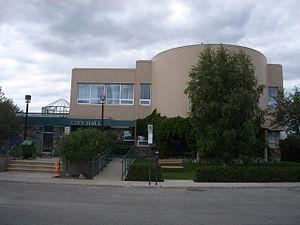
la mairie de Whitehorse (territoire du Yukon - Canada)
Whitehorse est une municipalité canadienne avec les statuts de ville et de capitale du territoire du Yukon. Le recensement de 2016 y dénombre 25 085 habitants, dont 3 760 francophones. La ville représente environ 70 % de la population du Territoire.